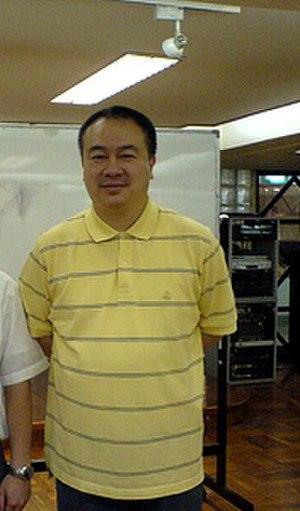
Clifton Ko, de son vrai nom Ko Chi-sum est un réalisateur, acteur, producteur et scénariste américain d'origine hongkongaise, célèbre pour ses comédies réalisées pour la Cinema City dans les années 1980 et 1990.